Lara (state)

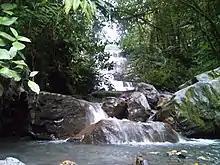
El Blanquito Waterfall, Yacambu National Park

As a state it is autonomous and equal in political terms to its peers, it organizes its administration and public powers through a Constitution of the Lara State, dictated by the Legislative Council.